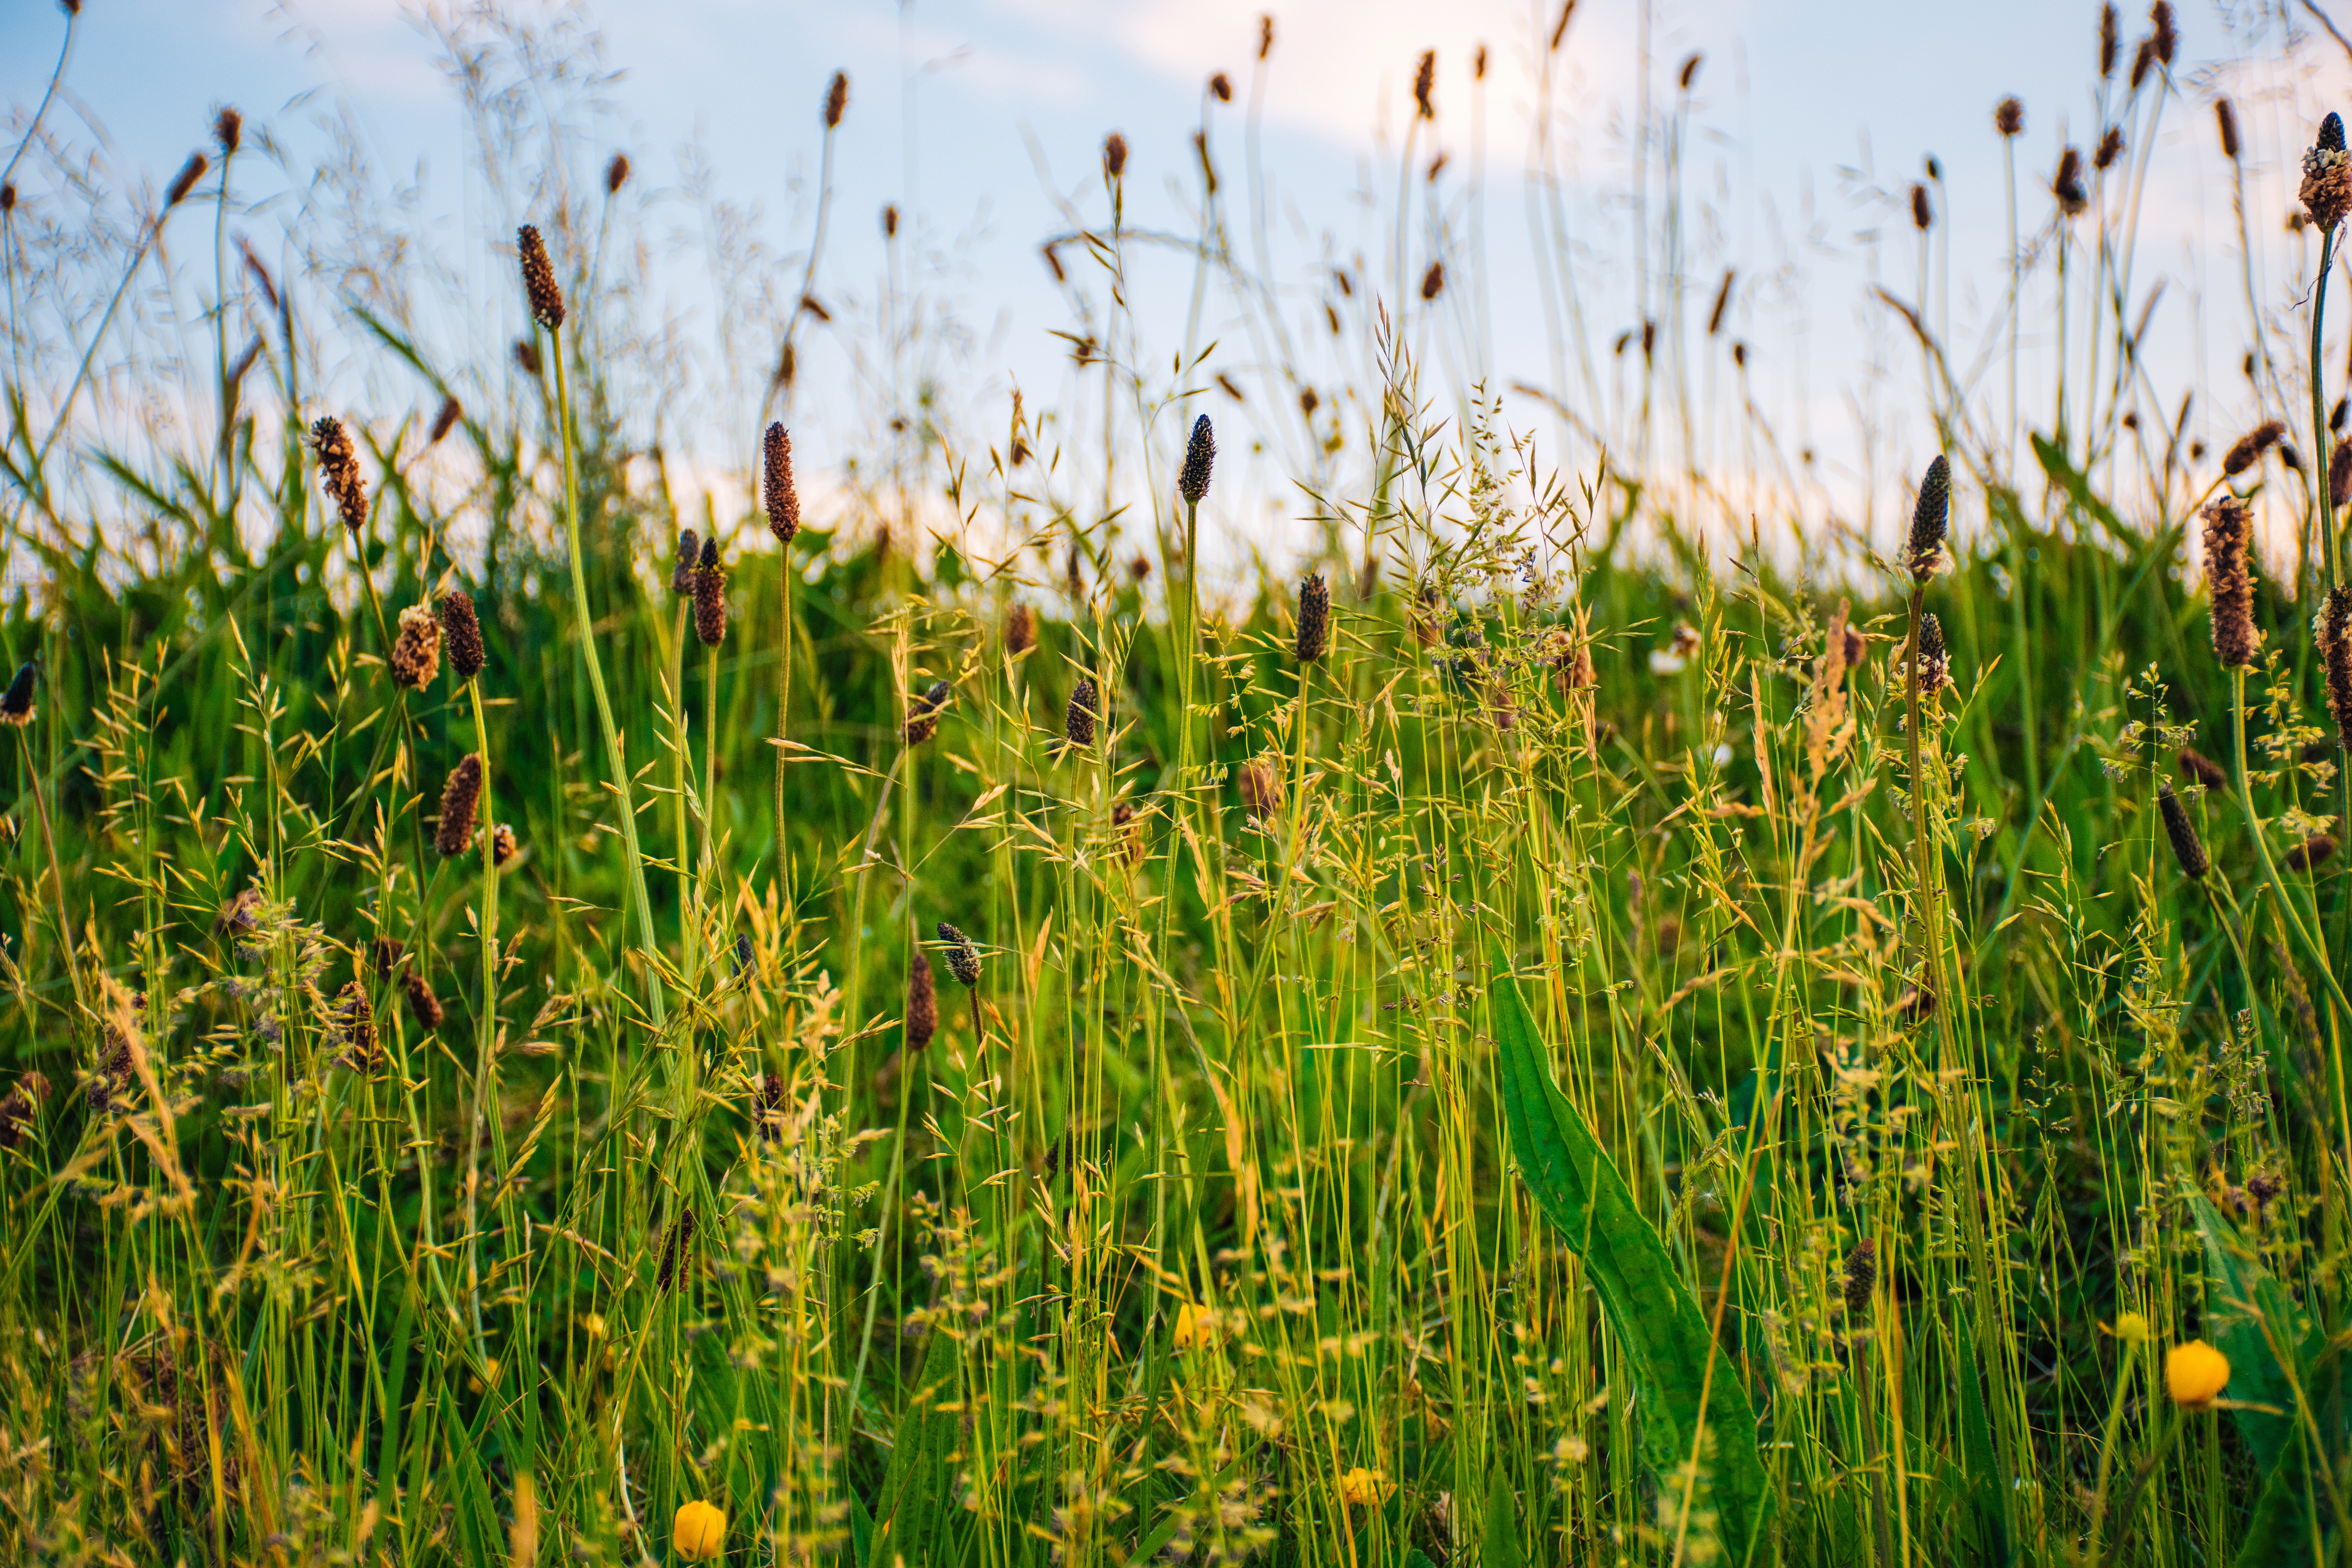
nature, grass, plant, field, farm, lawn, meadow, prairie, countryside, sunlight, flower, green, crop, pasture, botany, agriculture, flora, wildflower, grassland, wetland, habitat, ecosystem, flowering plant, natural environment, grass family, plant stem, phragmites